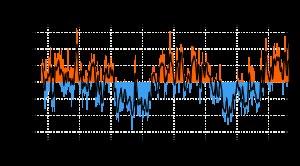
La saison cyclonique 2001 dans l'océan Atlantique nord commence officiellement le 1ᵉʳ juin et se finit le 30 novembre 2001. Elle respecte ces conventions en commençant le 5 juin avec la tempête tropicale Allison et en se terminant le 6 décembre avec l'ouragan Olga. Elle est cependant au-dessus de la moyenne en termes d'activité. Les tempêtes de cette saison ayant causé le plus de dégâts sont la tempête tropicale Allison, qui a causé de très grandes inondations au Texas, l'ouragan Iris qui a frappé le Belize, et l'ouragan Michelle, qui a frappé plusieurs pays. Trois cyclones tropicaux ont frappé les États-Unis, trois ont directement affecté le Canada et trois autres ont directement affecté le Mexique et l'Amérique centrale. Au total, la saison a fait 105 blessés et a causé 7,1 milliards de dollars de dégâts. En raison de leur très grande force, les noms d'Allison, Iris et de Michelle ont été retirés de la liste de l'Organisation météorologique mondiale.
L’oscillation atlantique multidécennale ou OAM est une variation de la température de surface de la mer qui s'étend sur plusieurs décennies, de 40 à 80 ans, observée dans le Nord de l'Océan Atlantique en soustrayant la variation linéaire due au réchauffement climatique. Ce mode de variabilité expliquerait jusqu'à 40% de la variance de la température de surface moyennée annuellement dans l'océan Atlantique Nord. L’indice OAM défini comme la moyenne glissante sur 10 ans de la température de surface dans l’Atlantique Nord montre que cette moyenne était plus froide durant les périodes 1900-1920 et 1970-1990 et plus chaude sur la période 1940-1960.
La saison cyclonique 2000 dans l'océan Atlantique nord commence officiellement le 1ᵉʳ juin 2000 et se finit le 30 novembre. Ces dates conventionnelles délimitent la période durant laquelle il est le plus probable qu'un cyclone tropicale se forme.
La saison cyclonique 2002 dans l'océan Atlantique nord commence officiellement le 1ᵉʳ juin et se finit le 30 novembre 2002. Ces dates conventionnelles délimitent la période durant laquelle il est le plus probable qu'un cyclone tropicale se forme. Dans les faits, cette saison est étriquée, et son activité est concentrée sur les mois d'août et septembre. La saison a été moins dévastatrice que prévu, causant des dégâts estimés à plus de 2,6 milliards de dollars et 23 blessés, principalement à la suite du passage d'Isidore et de Lili. En septembre, Ouragan Gustav se dirige vers la Nouvelle-Écosse alors qu'il rétrograde en cyclone extratropical, frappant la région avec de très fortes rafales de vents durant plusieurs jours. Isidore frappe la péninsule du Yucatán et plus tard les États-Unis, causant au total 900 millions de dollars de dégâts, et tuant sept personnes. De nombreuses autres tempêtes ont également frappé durant le mois d'août et de septembre. Durant le début du mois d'octobre Ouragan Lili frappe la Louisiane, où 860 millions de dollars de dégâts ont été constatés et dont 15 personnes tuées ont été dénombrées.